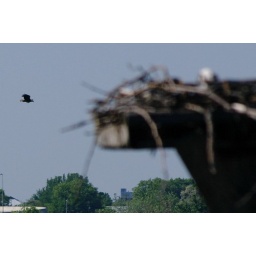
The male osprey watches in the nest as a bald eagle circles over the river in the distance.